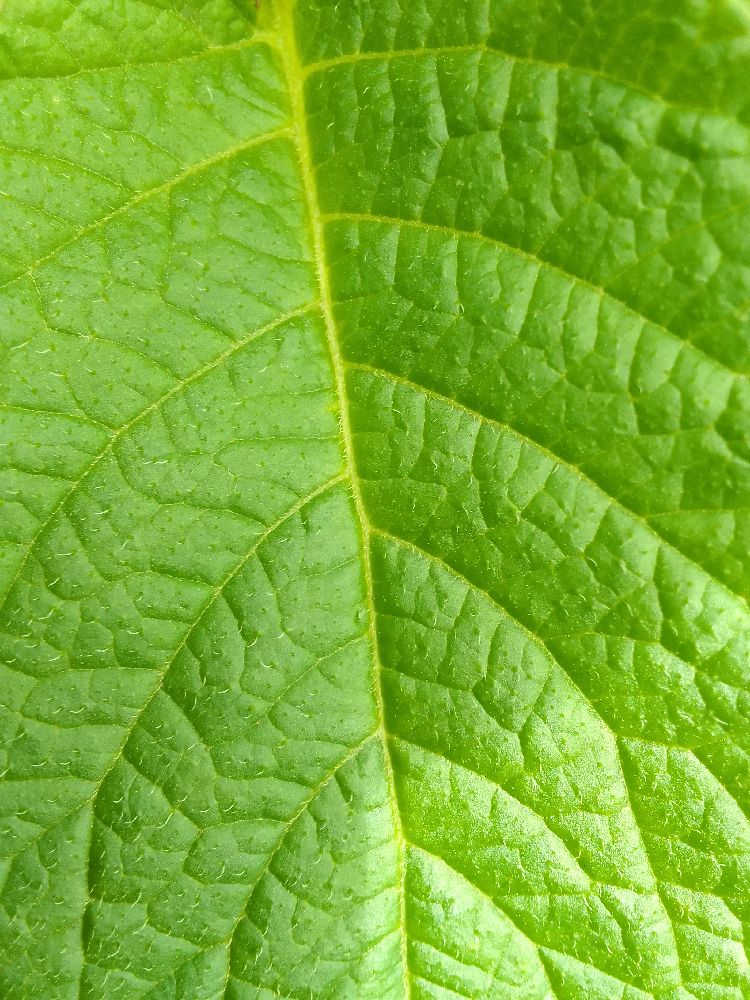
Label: Healthy